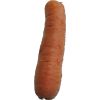
Label: Carrot 1